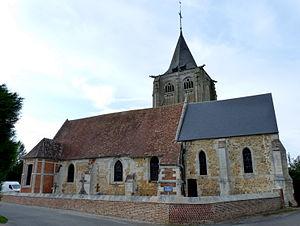
Église Saint-Crépin-et-Saint-Crépinien de Barc This building is inscrit au titre des Monuments Historiques. It is indexed in the Base Mérimée, a database of architectural heritage maintained by the French Ministry of Culture,
L'église Saint-Crépin-et-Saint-Crépinien est située à Barc, dans l'Eure. Construite à partir du XIᵉ siècle, elle est partiellement inscrite au titre des monuments historiques.
Barc est une commune française située dans le département de l'Eure, en région Normandie.